Brett Ratten

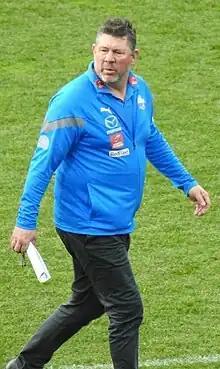
Ratten as caretaker senior coach of during the 2023 AFL season

On 24 November 2022, It was announced that Ratten joined the North Melbourne Football Club in a part-time role as assistant coach in the role of midfield coach, supporting fellow assistant coach in the role of midfield and line coach Jordan Russell under senior coach Alastair Clarkson.